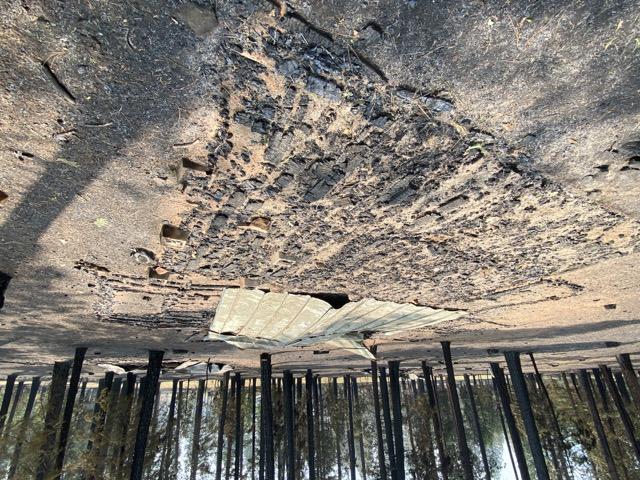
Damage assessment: destroyed